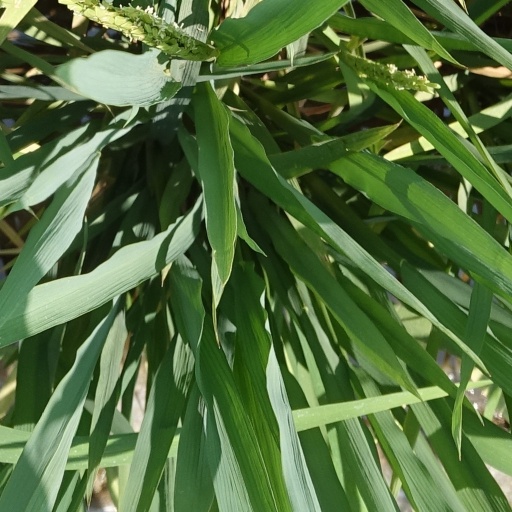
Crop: rice